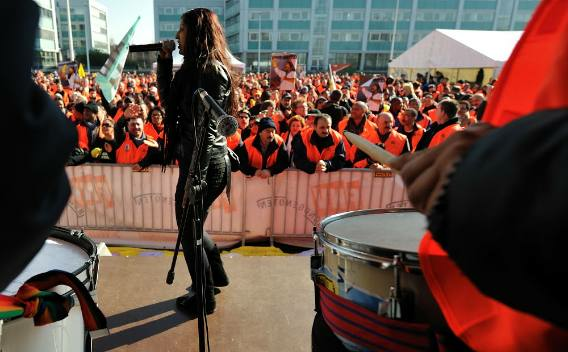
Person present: Yes